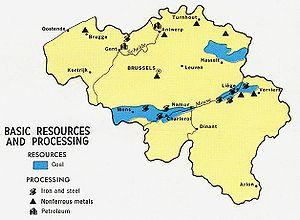
Le sillon Sambre-et-Meuse est la partie apparente en Belgique de ce que les géologues appellent la « Faille du midi » ou « Grande faille du midi » ; cette bande correspond à une importante ligne de rupture située à la limite nord du massif du midi, apparue au paléozoïque après avoir subi deux cycles orogéniques : le premier, dit calédonien, daté de l'Ordovicien au Silurien, et le second, dit varisque, au Carbonifère supérieur.